Ajintha (film)

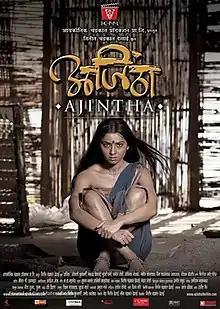
Film poster

Ajintha is a Marathi movie directed by Nitin Chandrakant Desai. It narrates a love story between a Marathi Buddhist tribal Paro (Sonalee Kulkarni) and British Major Robert Gill (Wallace), an artist, while he visited India to paint historical monuments and scriptures. It also showcases the historic Ajanta caves and the beautiful scriptures on the walls of the caves depicting the ancient Buddhist culture.